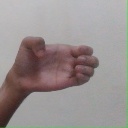
अक्षर: ख